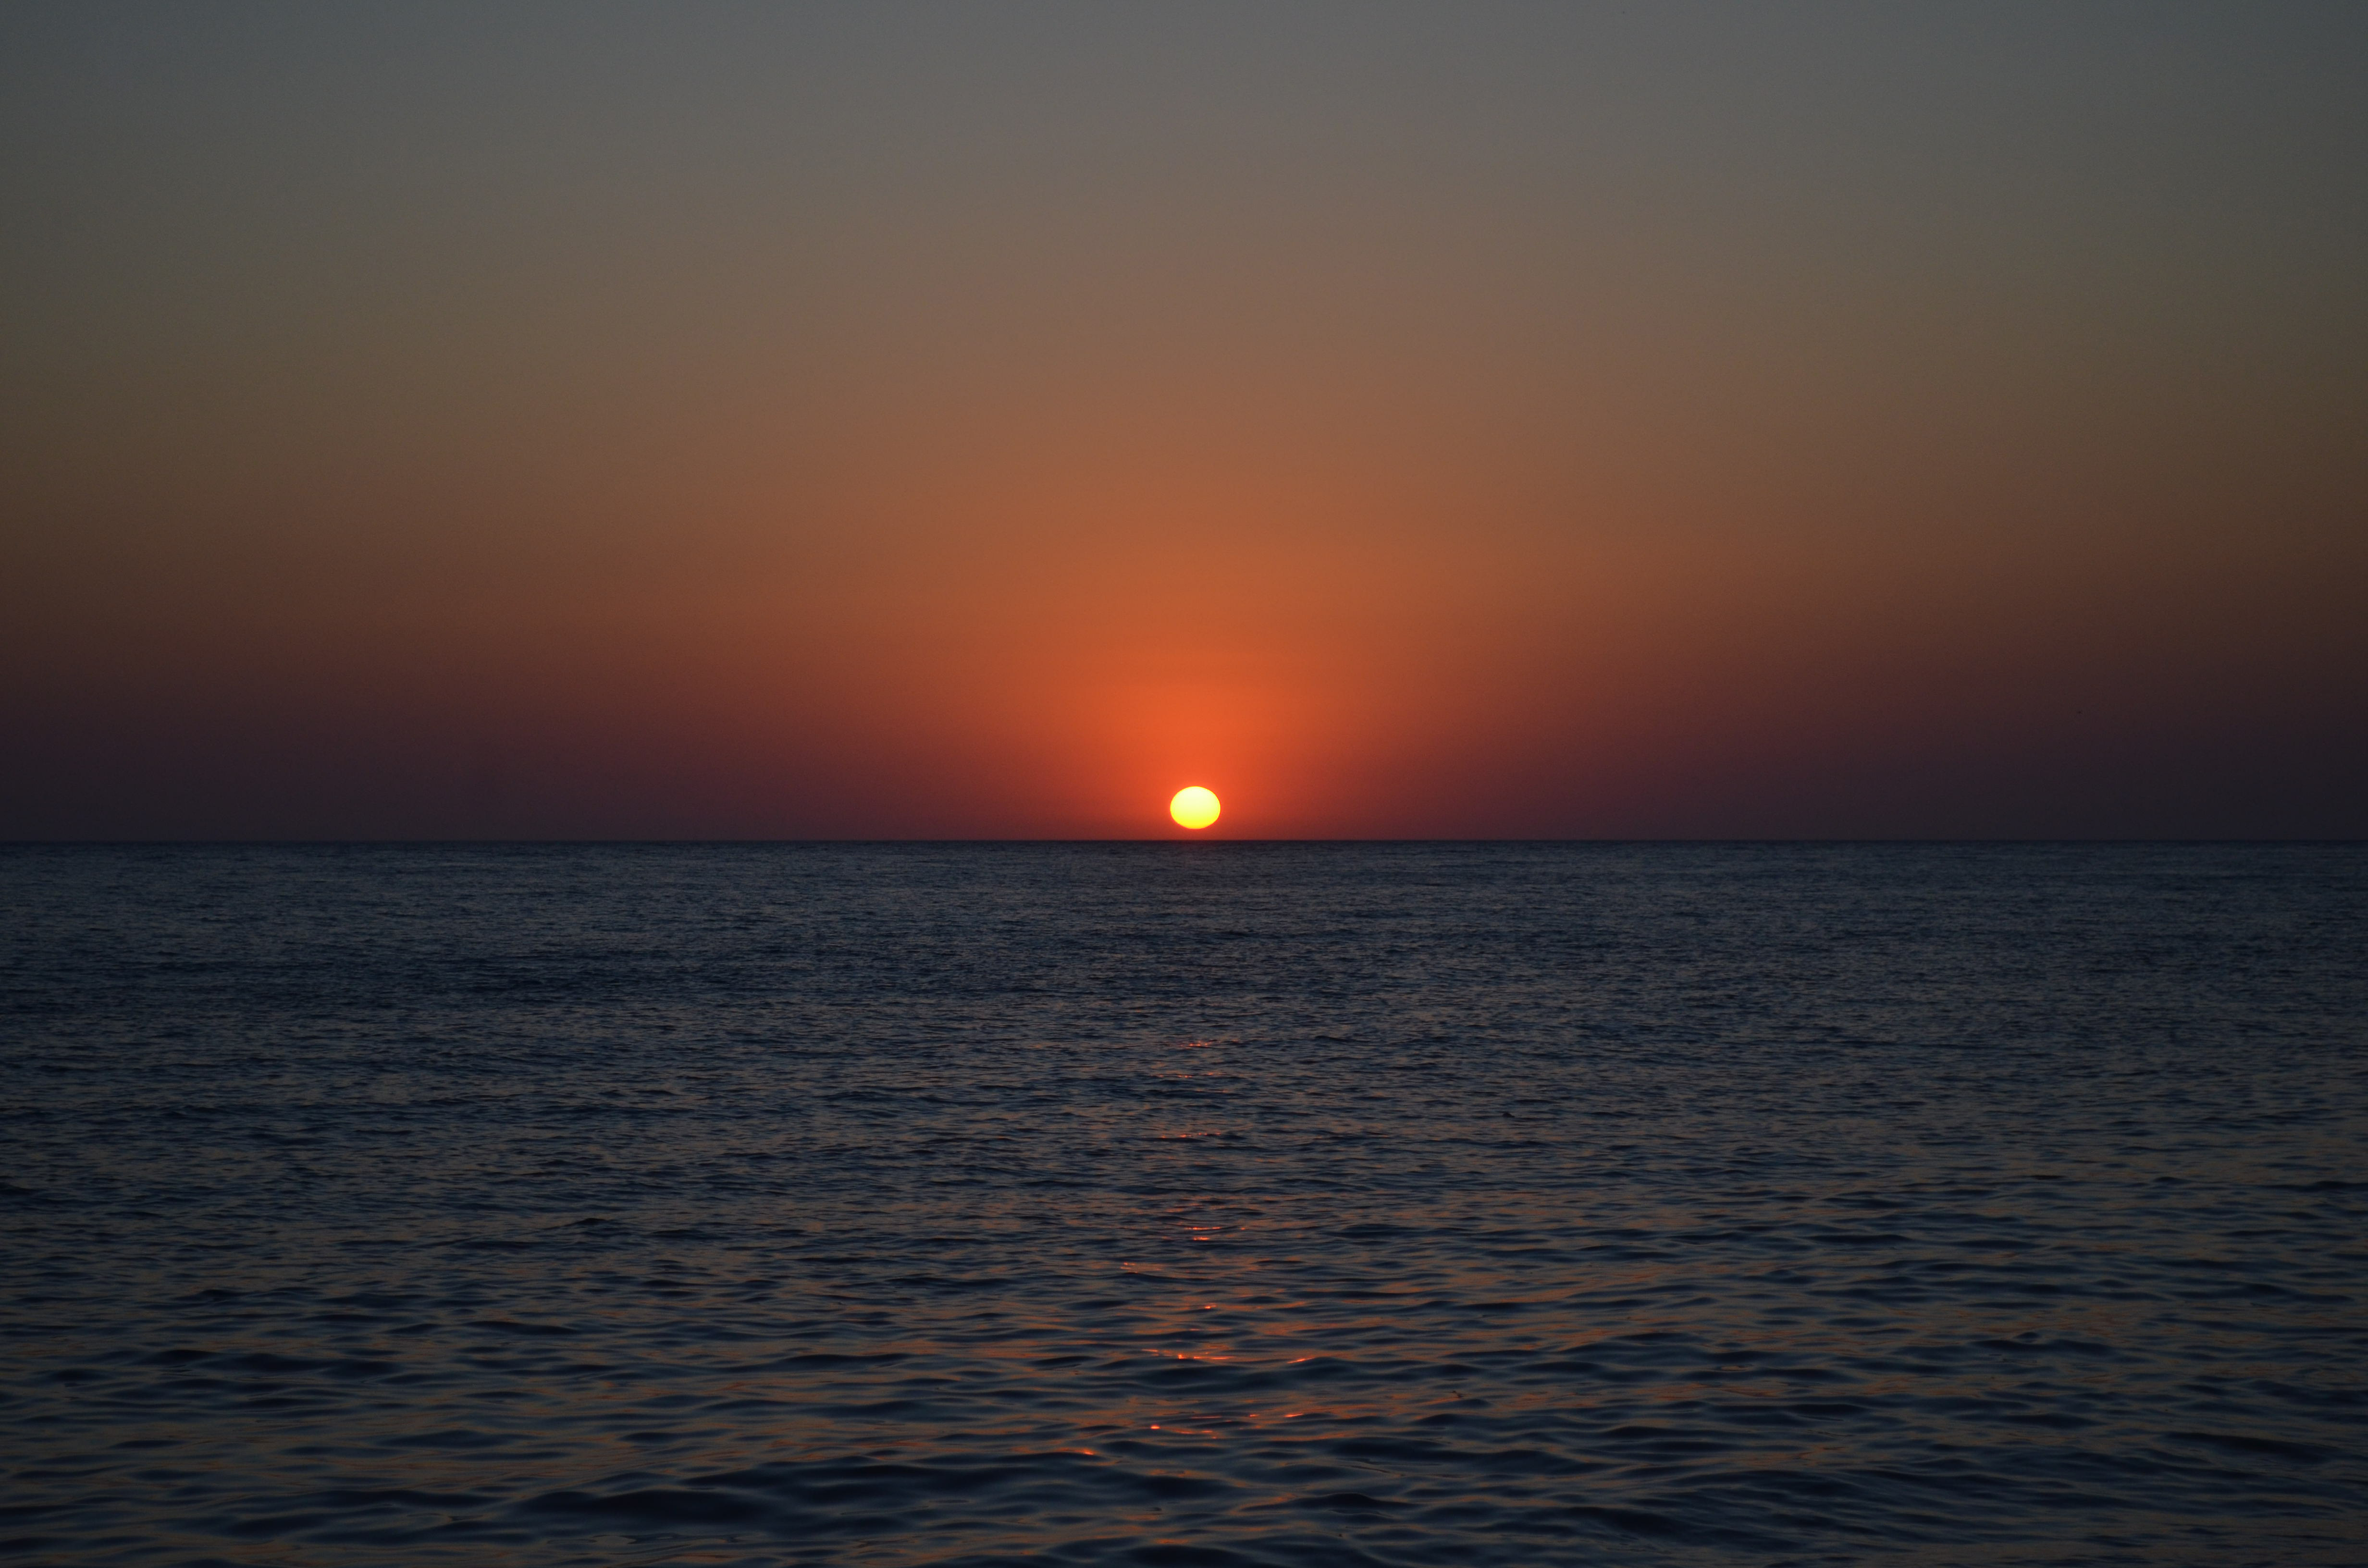
sea, sunset, horizon, sky, sunrise, ocean, sun, water, calm, evening, afterglow, sound, dusk, cloud, morning, red sky at morning, dawn, waterway, sunlight, vacation, geological phenomenon, channel, coast, astronomical object, wave, reflection, heat